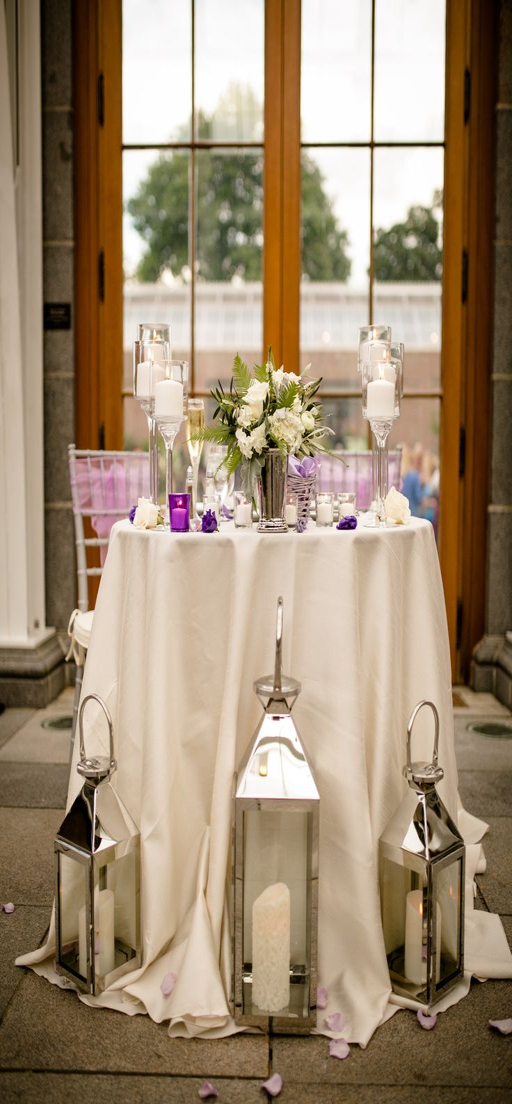
the sweetheart table is ready for the happy couple .